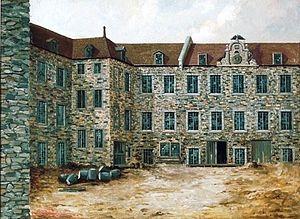
Peinture, Le Collège de Montréal, rue du Collège, Montréal, Henry Richard S. Bunnett, 1885-1889, Huile sur toile, 30.8 x 40.2 cm
Le Collège de Montréal est un établissement d'enseignement secondaire pour filles et garçons, situé sur la rue Sherbrooke ouest à Montréal. Il est considéré comme le premier établissement d'enseignement secondaire à avoir vu le jour sur l'île de Montréal.